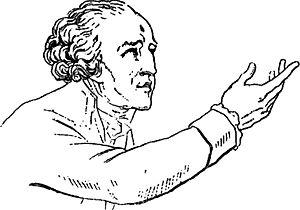
Henry Essex Edgeworth, né en 1745 à Edgeworthstown dans le comté de Longford en Irlande et mort le 22 mai 1807 à Mittau, également connu sous le nom d’Abbé Edgeworth de Firmont, est un prêtre catholique et dernier confesseur du roi de France Louis XVI.